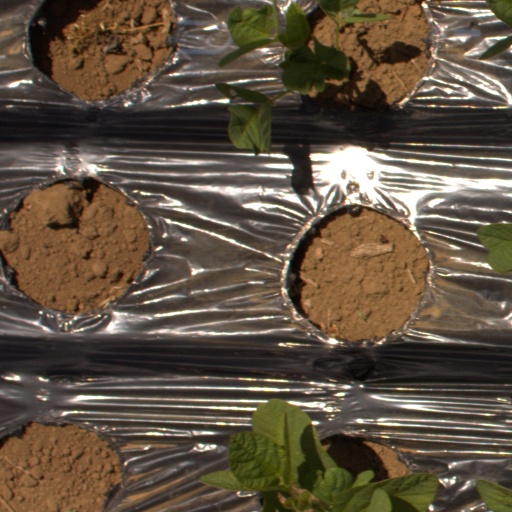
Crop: Jerusalem artichoke